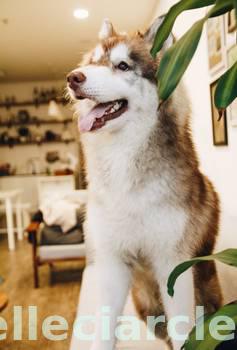
Label: Watermark